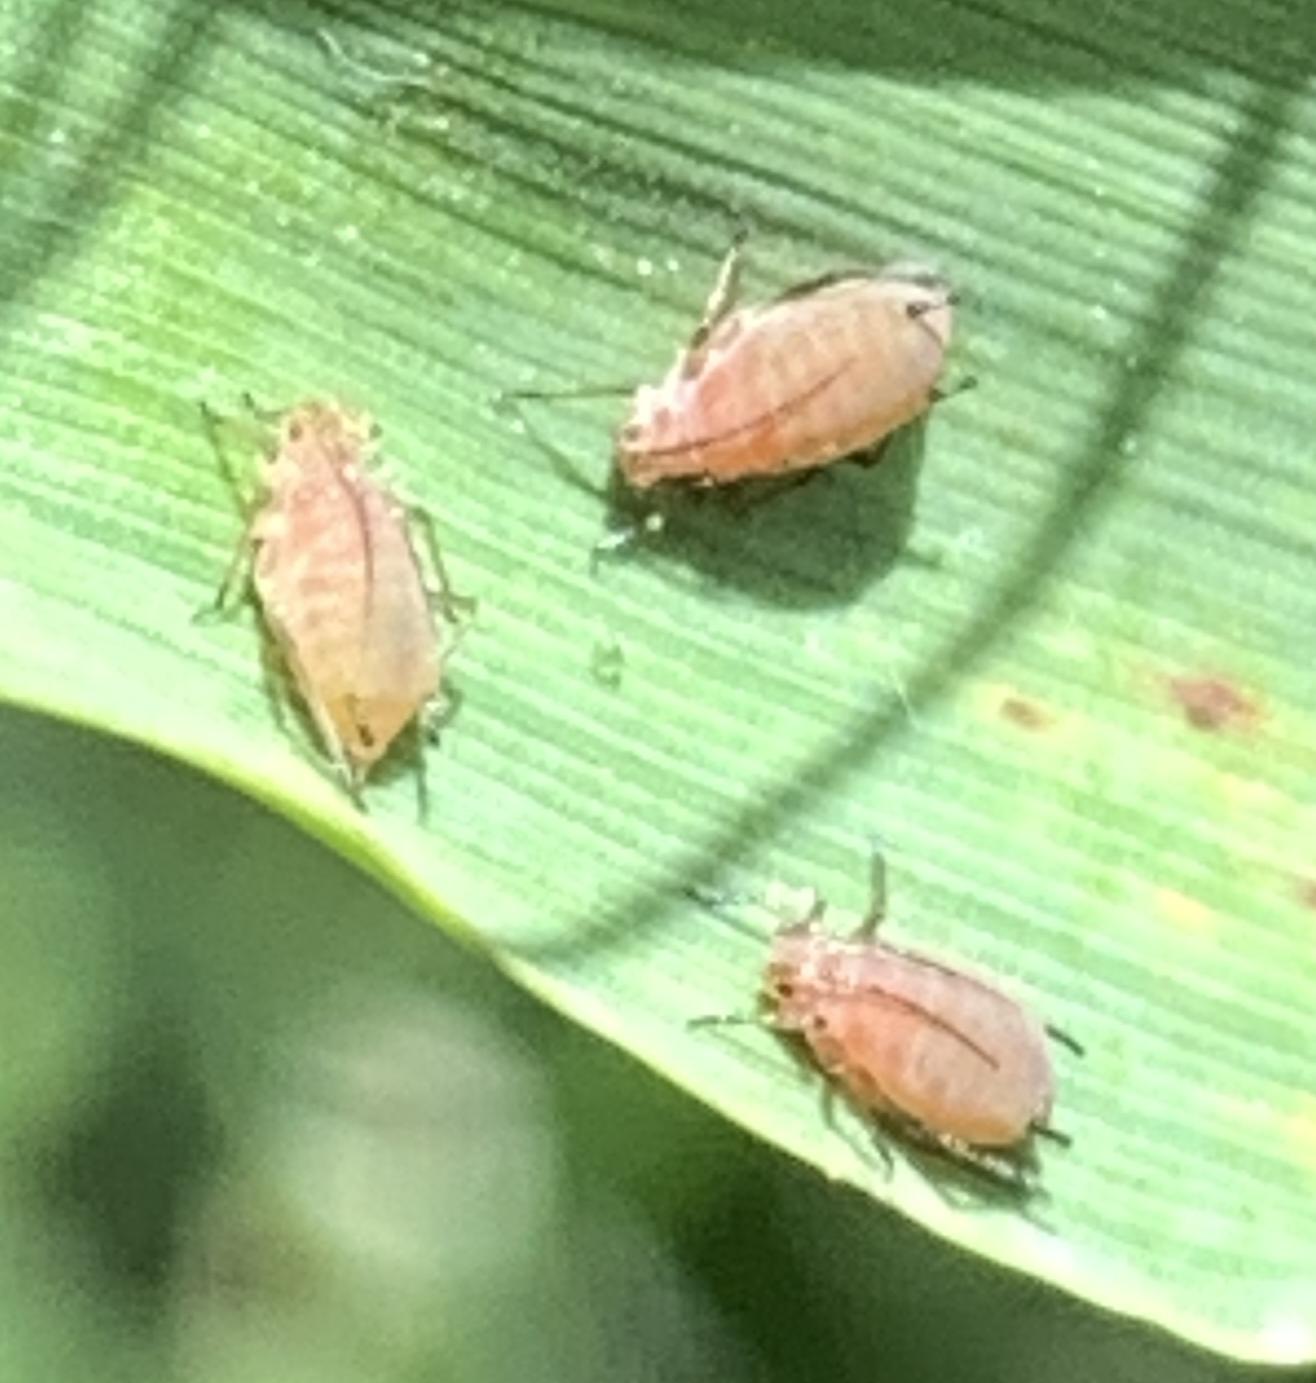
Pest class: english_grain_aphid